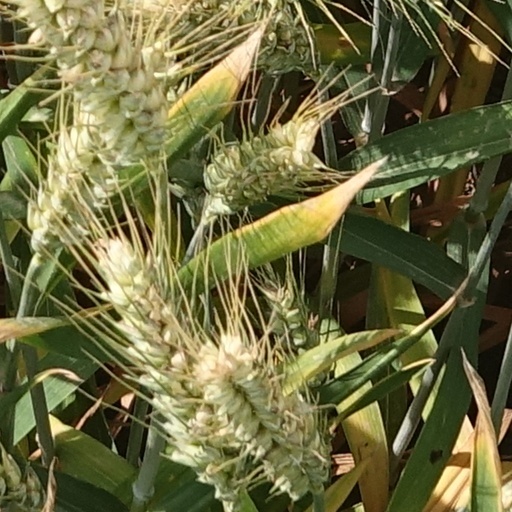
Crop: wheat